John Reed Porter

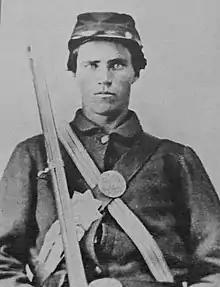

John Reed Porter (November 14, 1838 – October 15, 1923) was a recipient of the Medal of Honor, a military award presented by the United States Department of War to 18 Union Army soldiers who participated in the Great Locomotive Chase in 1862 during the American Civil War (1861–1865). He joined Union Army in 1861 and participated in the battles of Chickamauga, Stones River, Bentonville, and the campaigns of Chattanooga and Atlanta. At the end of the war he was a first lieutenant.